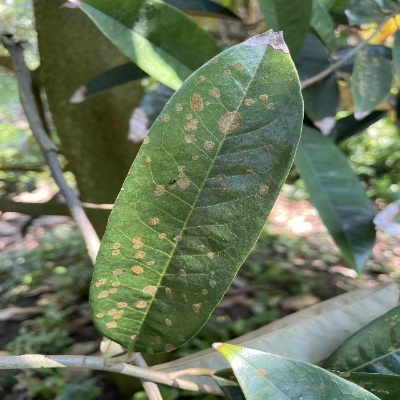
Label: Leaf_Algal